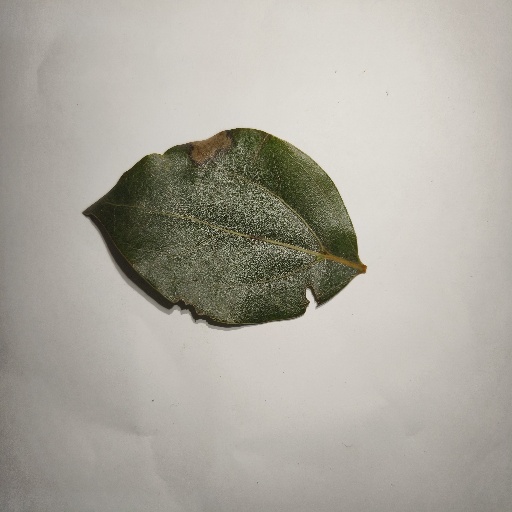
Species: Camphor
Leaf condition: Shot Hole